Navarro Group

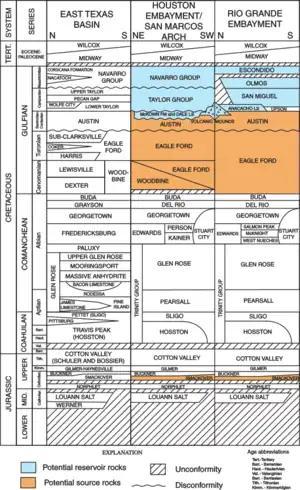
Navarro Group stratigraphic column in Texas

The Navarro Group is a geologic group in Arkansas, Texas and Coahuila, Mexico. It preserves fossils dating back to the Cretaceous period.